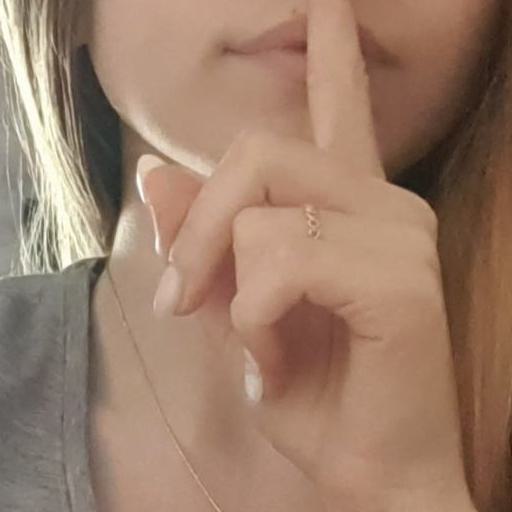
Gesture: mute